Politics of the United States

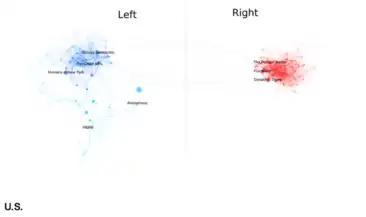
One year after the election of Donald Trump as U.S. president, American Facebook users on the political right and political left shared almost no common interests.

Two pivotal political ideas in the establishment of the United States were Republicanism and classical liberalism. Central documents of American thought include: the Declaration of Independence (1776), the Constitution (1787), the Federalist and Anti-Federalist Papers (1787–1790s), the Bill of Rights (1791), and Lincoln's "Gettysburg Address" (1863).